Zaprešić

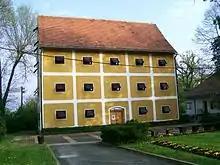
Matija Skurjeni Museum

Zaprešić's cultural heritage includes a series of six historic castles and palaces known as "the palace path": Lužnica mansion, Januševac palace, Laduč mansion, Oršić family mansion, Jakovlje palace, and Novi Dvori. Of these, Oršić and Januševec are in the zeroth category of cultural heritage preservation of UNESCO, Lužnica is in the first category of the Croatian Ministry of Culture, and Laduč and Novi Dvori are in the second category of the Ministry of Culture. Jakovlje palace is not involved in any cultural preservation program. Novi Dvori (also known as Novi Dvori Jelačićevi – New Jelačić Palace) is known for being the residence of Josip Jelačić, one of the most famous Croatian bans. However, before that it was inhabited by five families (the last one being Erdödy) after its construction in 1611 as a simple two-story house. It remains a well-preserved example of a manorial estate. The palace was left to the state in 1934 by Josip Jelačić's nephew and nieces.